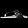
Label: Sandal